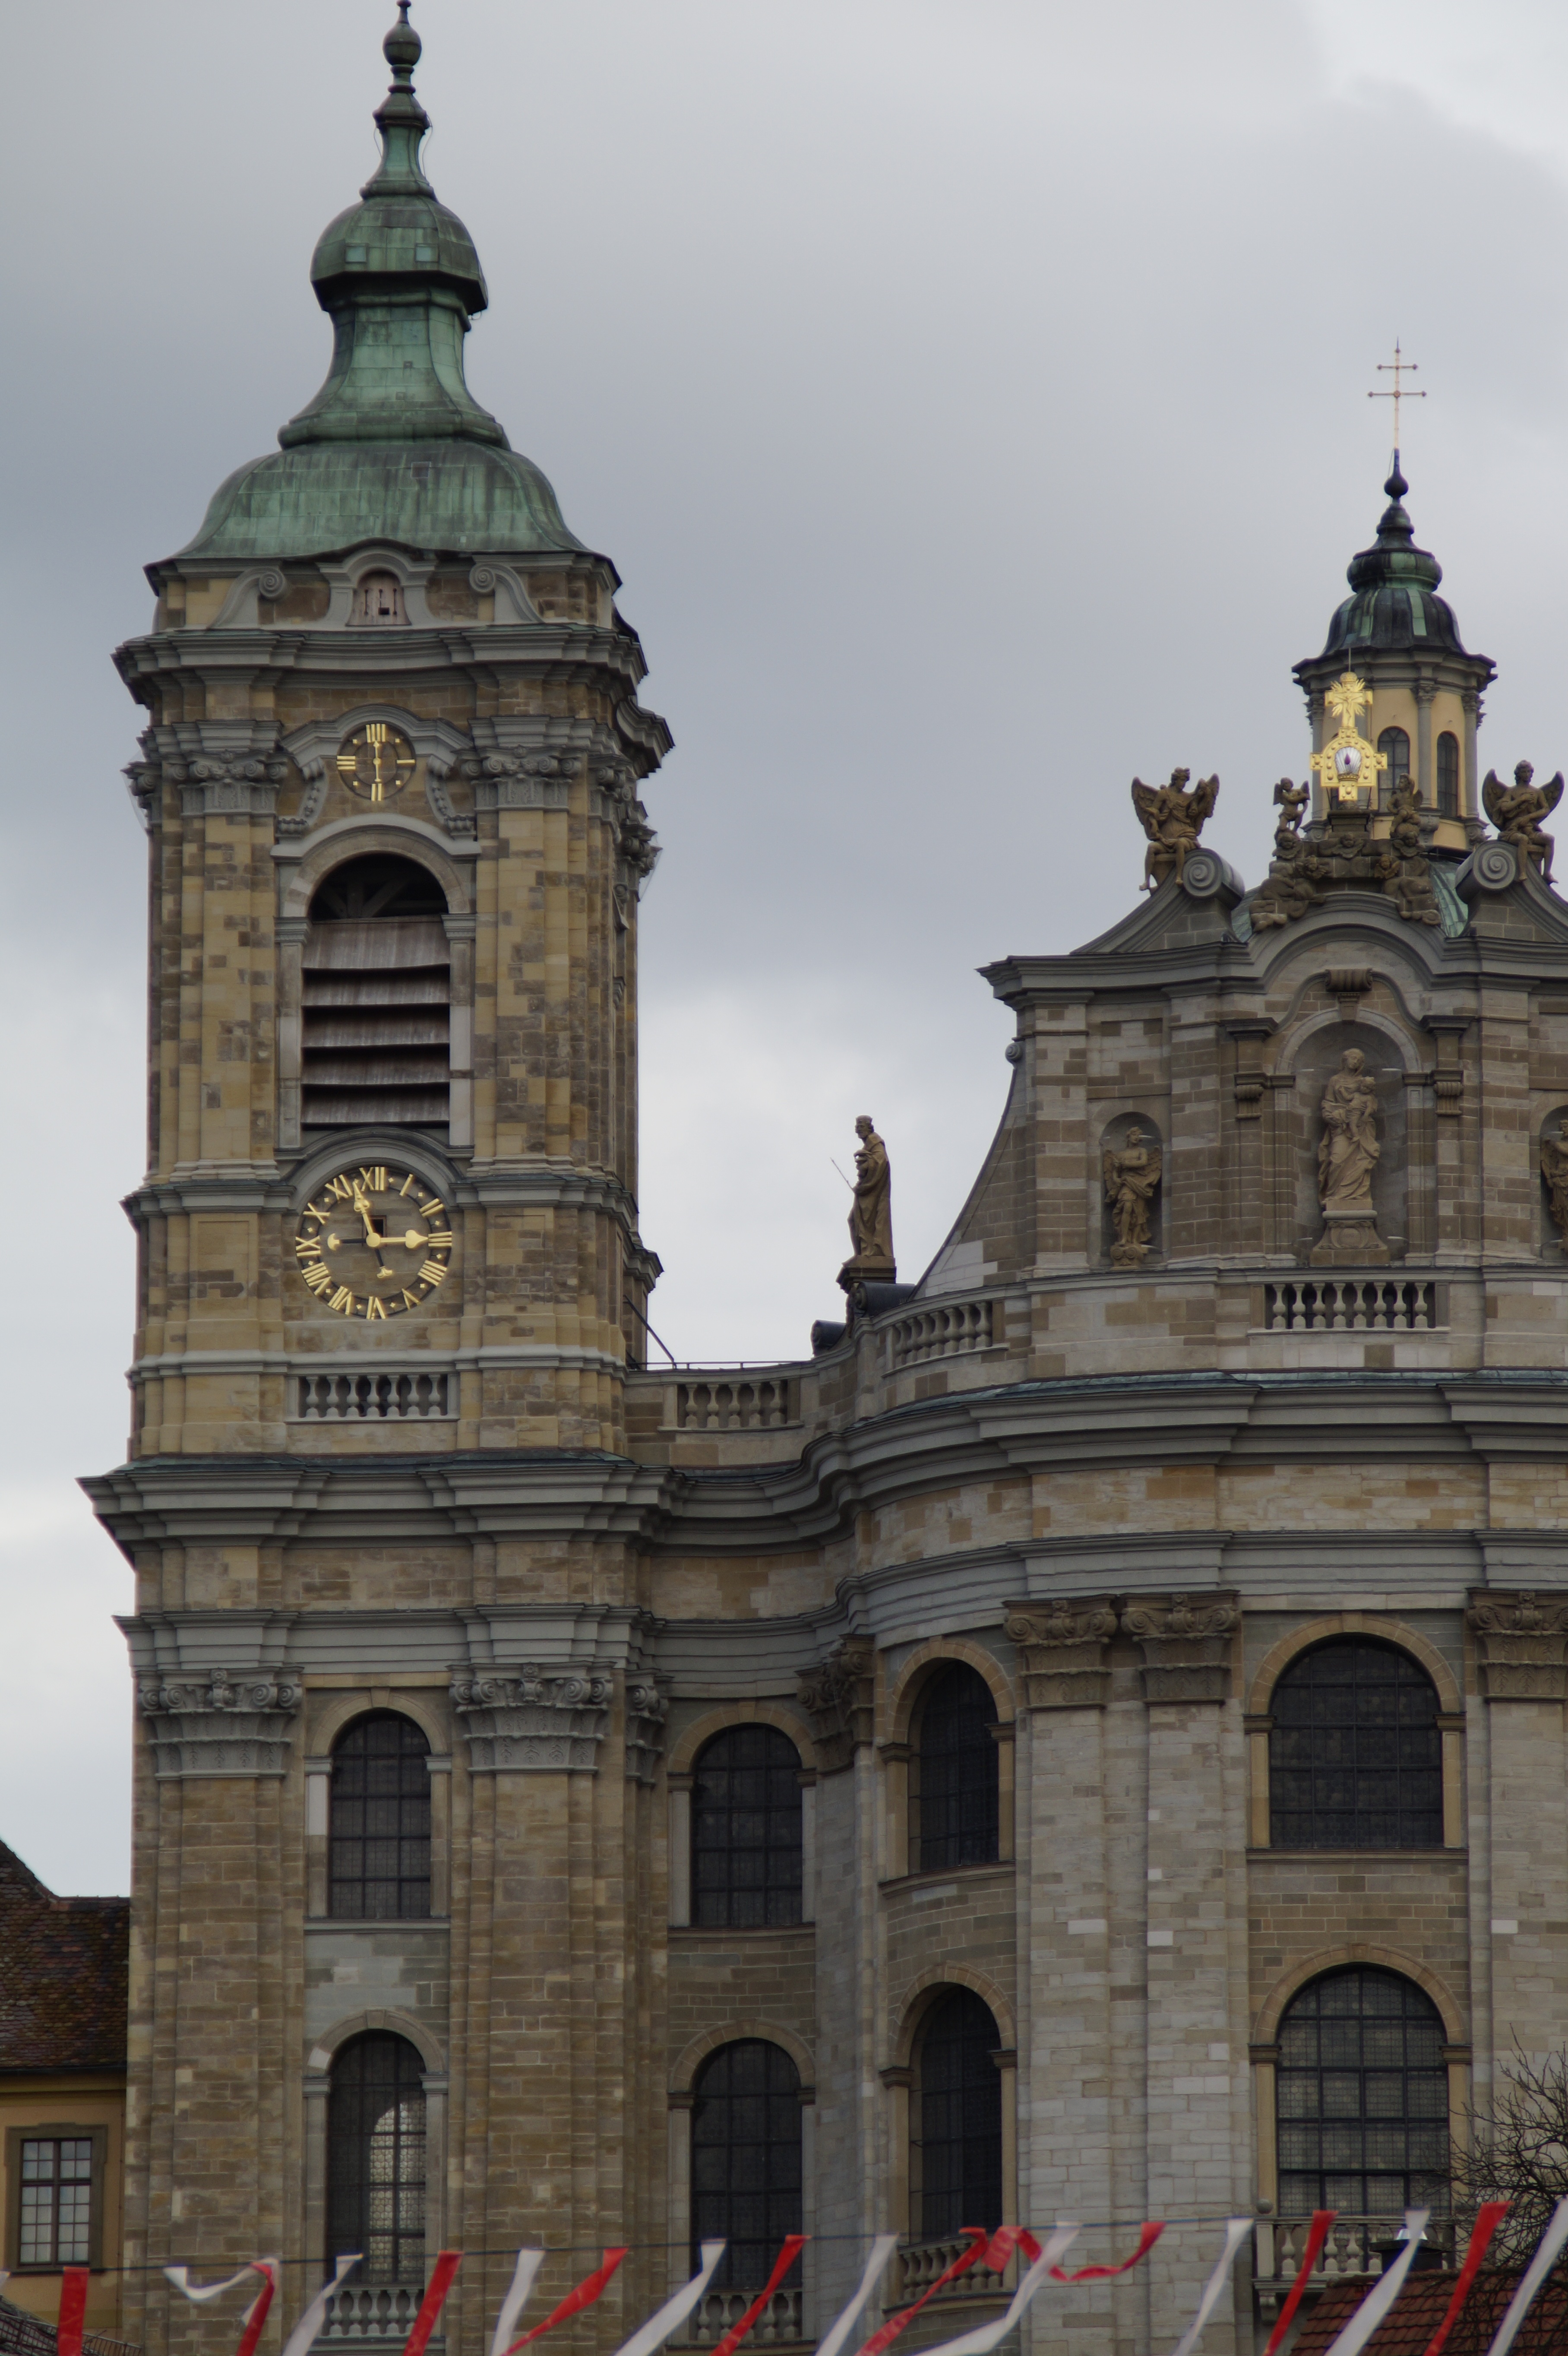
architecture, vineyard, building, tower, religion, landmark, facade, church, cathedral, christian, tourism, place of worship, catholic, art, spire, faith, christianity, basilica, dome, house of worship, ancient history, upper swabia, byzantine architecture